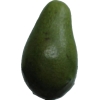
Label: green_avocado